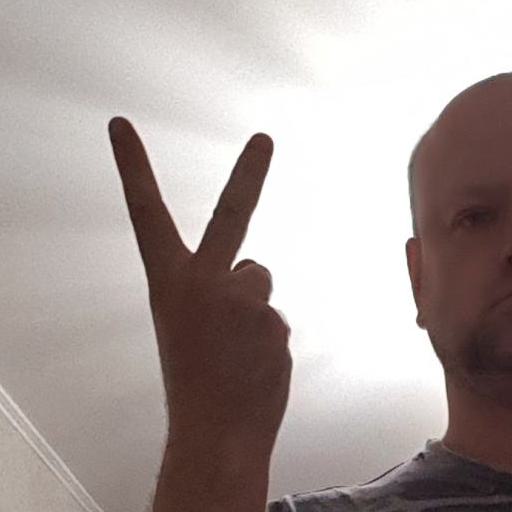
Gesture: peace_inverted